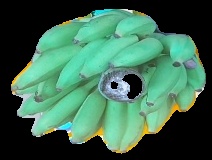
Variety: elakki-bale
Grade: grade2